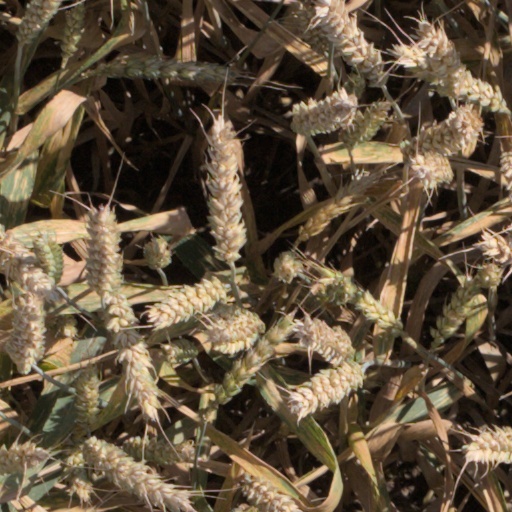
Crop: wheat